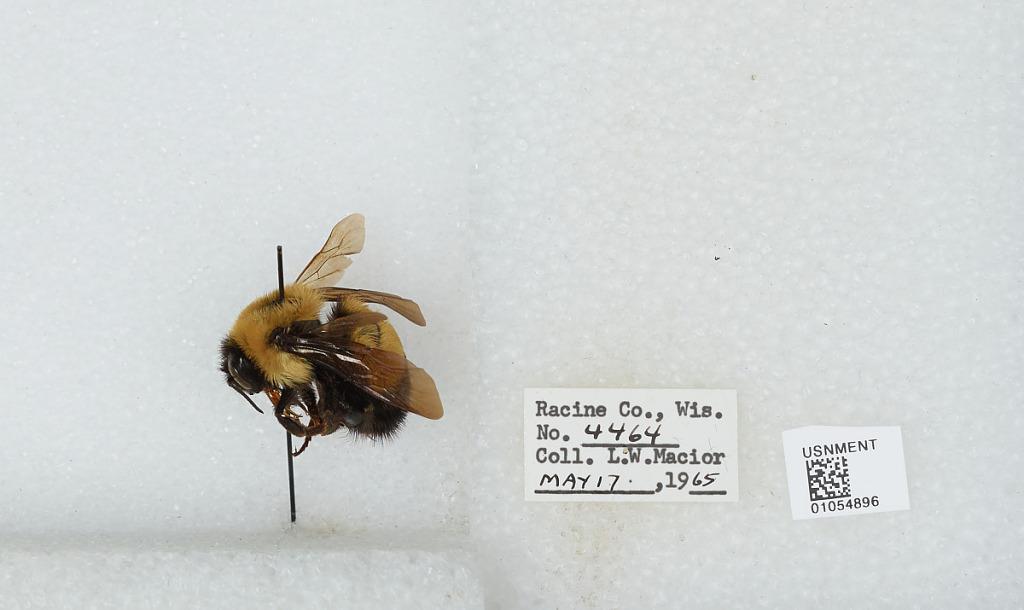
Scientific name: Bombus (Bombus) affinis Cresson
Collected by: L. Macior
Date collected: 1965-5-17
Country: United States
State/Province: Wisconsin
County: Racine
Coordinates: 42.78, -87.76